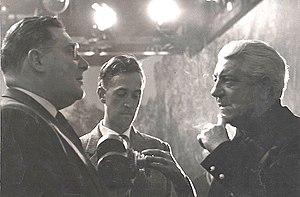
Claude Fayard (au centre) en tournage avec Léon Zitrone (à gauche) et Jean Gabin (à droite)
Cet article dresse la liste des commentateurs du Tour de France en France, sur France Télévisions depuis 1959 et sur Eurosport depuis 1993.
Léon Zitrone, né le 25 novembre 1914 à Pétrograd en Russie et mort le 25 novembre 1995 à Paris, est un journaliste français, animateur de télévision et de radio, par ailleurs commentateur télévisé dans plusieurs domaines.